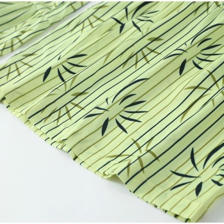
Label: Flat Lay